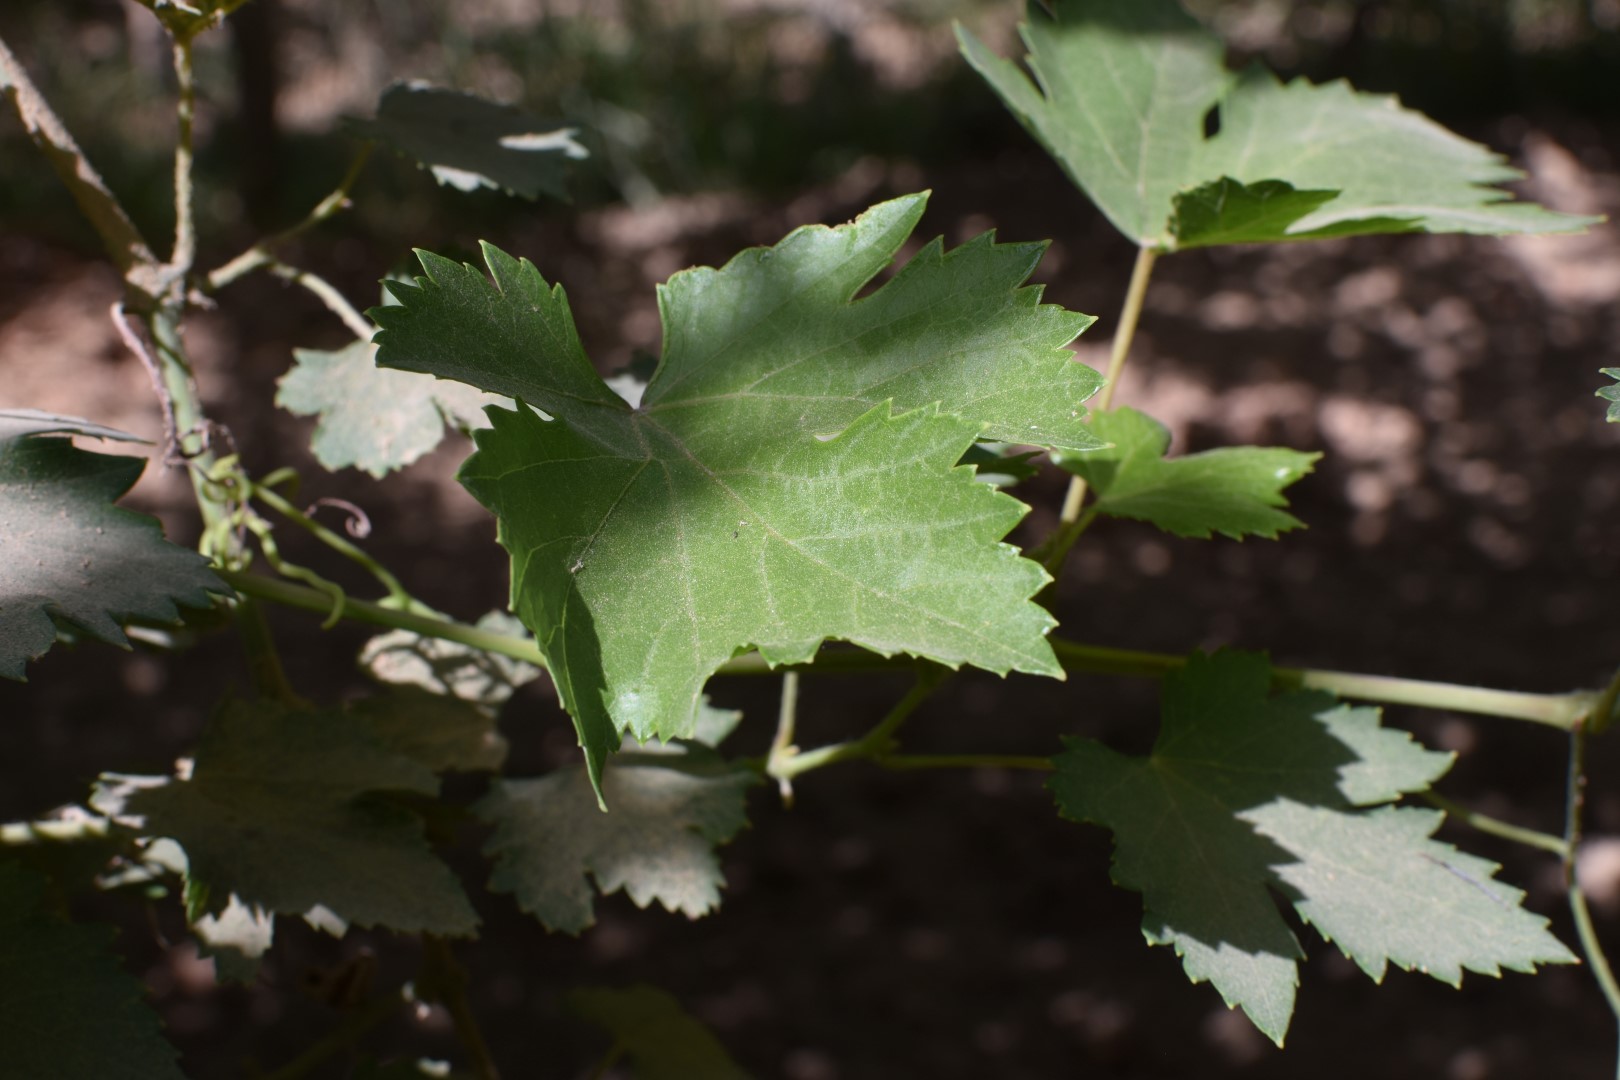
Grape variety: Halawani